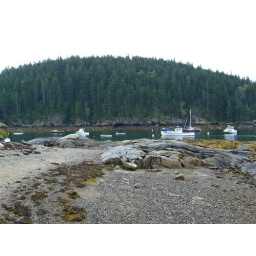
Some boats at the boat launch in Seal Cove